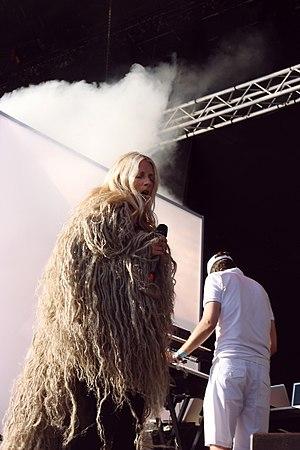
iamamiwhoami est un projet musical et visuel fondé par l'artiste suédoise Jonna Lee en collaboration avec son producteur de longue date Claes Bjërklund. La musique et l'imagerie du groupe contiennent des éléments de divers sous-genres de la musique électronique, tels que l'ambient, la synthpop, la dream pop et le trip hop. Leurs vidéos musicales, ont connu un succès viral grâce aux bloggers et aux journalistes musicaux qui ont contribué, en les relayant depuis YouTube, à leur donner de la notoriété.